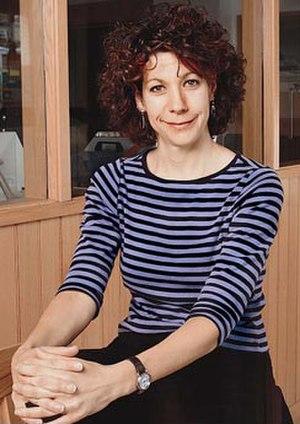
Bonnie Lynn Bassler, née en 1962, est une professeure de biologie moléculaire américaine. Elle enseigne et dirige ses recherches à l'Université de Princeton depuis 1994 et au Howard Hughes Medical institute depuis 2005.